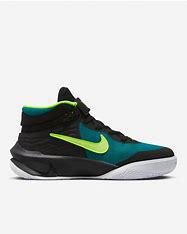
Brand: Nike
Model: Team Hustle D 10